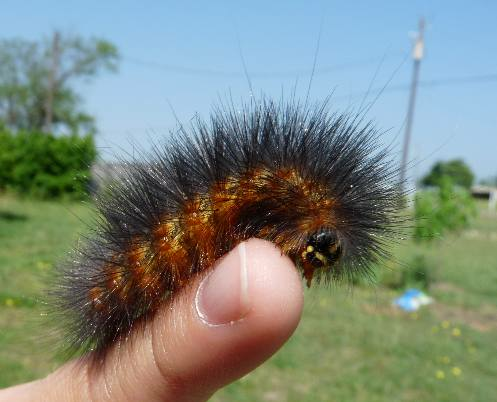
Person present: No